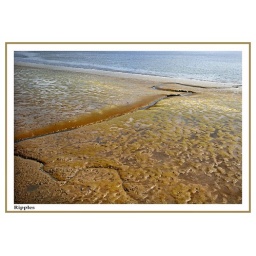
Low tide reveals fine patterns in the sand as the water receeds